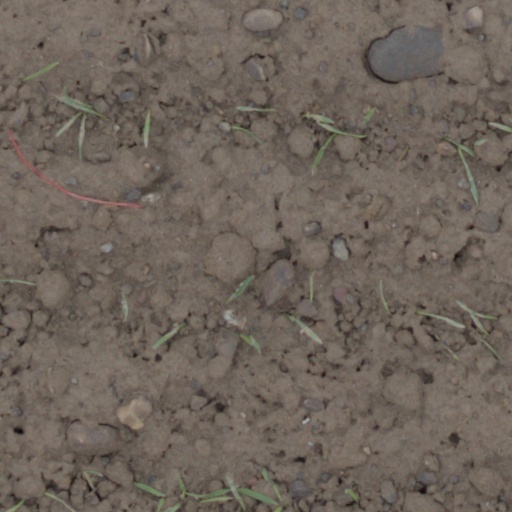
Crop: wheat